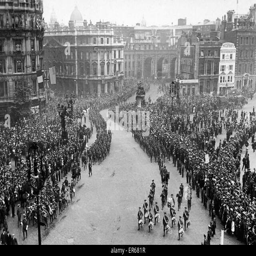
troops seen here march through tourist attraction during the victory parade to celebrate the end